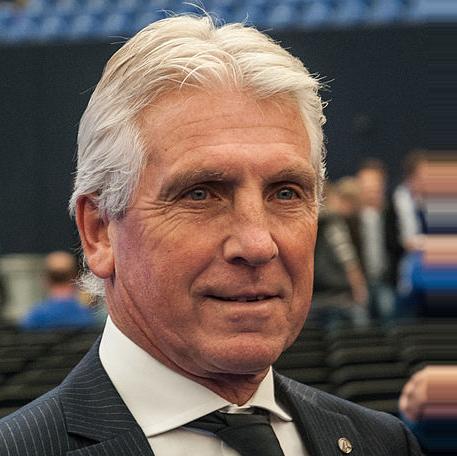
Age: 63